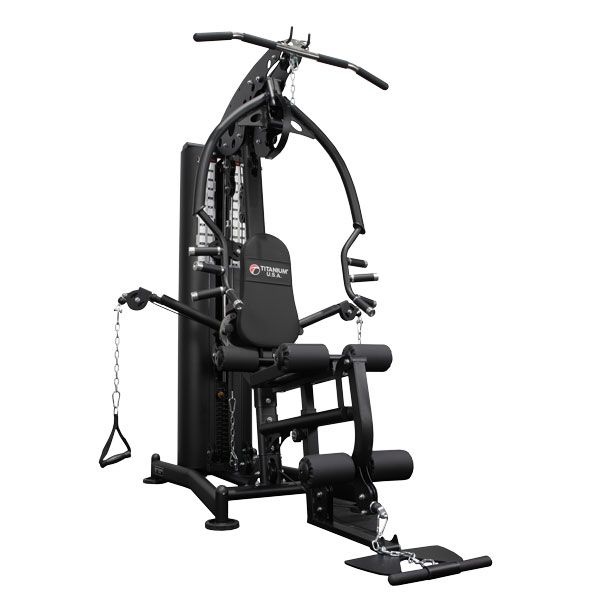
TITANIUM USA R20 HOME GYM
The R20 multi-station gym is the more compact version of the R40. The major difference between the R20 and the R40 is that it doesn't come with the Leg Press attachment. It was also developed from years of research and development to create the ultimate high quality multi gym that will enable you to train your whole body, all on one piece of equipment. With over 80 exercise options this machine enables users to perform all key strength training exercises as well as Functional Training, Targeted Core and Ab Workouts and Rehabilitation exercises. EXERCISE OPTIONS Chest Press and Seated Row - Engineered with adjustable press and row arms to accommodate users of varying height and arm length. This station of the multi gym provides users with a range of exercises including Chest Press, Shoulder Press, Incline Press, Ab Crunch and Mid Row. Seat and backrest are adjustable and the back rest tilts, providing back support during a range of exercises such as incline press and shoulder press. Cable Station with adjustable arms - 180 degree rotating cable arms provide users of all fitness levels even greater variety and a more targeted workout to train specific muscle groups with the feeling and benefits of free weight and cable training. This provides a large range of exerecises as using the cable system mimics training with dumbbells. Low Pulley Station - This section comes fitted with a foot plate for Low Cable Seated Rows and can also be used for Abductor and Adductor Leg Kicks, Standing Bicep Curls, Upright R and much more. High Pulley Station - This station comes with a Lat Pulldown Bar for use during Lat pull Downs, Ab Crunch and Tricep Push Downs. Leg Extension and Curl Station - Provides users with a Seated Leg Extension where the seat height is fully adjustable. Standing Leg Curls can also be performed while facing the machine. Optional Leg Press attachment - If you require a leg press then please order the TITANIUM USA R40 HOME GYM WITH LEG PRESS PRODUCT FEATURES Adjustable Foam Rollers Position adjustable foam rollers to accommodate all user heights. Adjustable Seat Position Adjustable seat that easily adjusts for varying user heights and can be adjusted to set up the correct position during Chest Press, Leg Extension, Seated Row, Cable Pec Flys and many other exercises. Ergonomically Designed Attachments Comes supplied with several attachments. Lat pulldown bar that allows users to perform close grip and wide grip pulldowns. Single D handles that attach to the cable arms for multi exercise options such as Pec Flys, Cable Shoulder Press, Cable Chest Press and many more exercises. It's also supplied with a seated row bar that can be used for rows and bicep curls but also attached to the lat pulldown cable for tricep pushdowns. Precision Engineered Weight Stacks This machine comes standard with a 90kg weight stack. Heavy Gauge Steel Frame The frame has been engineered using premium grade steel and coated with scratch resistant power coating that not only looks great but will provide many years of protection against wear and tear. Upholstery & Padding Padding has been ergonomically designed and manufactured using high quality, thick foam padding and finished off with high grade, upholstery for maximum comfort and longevity. High Grade Pulleys High grade pulleys that have been engineered to reduce drag on the cables, ensuring an ultra-smooth motion. They use a deep groove design to prevent cables slipping off the pulleys during use. Aircraft Grade Cables All of the machines in the Eagle Dual range have been fitted with U.S. manufactured aircraft grade cables that have been tested to withstand in excess of 2000Lb (880kg) load. Space Saving Design - It can also be placed against a wall or in a corner of the room to maximise space. PRODUCT DIMENSIONS Length: 2050mm Width: 1350mm Height: 2200mm WARRANTY Frame: Lifetime Weight Stacks & Guide Rods: 2 years Pulleys & Cables: 2 years All other parts: 1 year 1 year in home labour.
Brand: TITANIUM USA
Category: Sporting Goods > Fitness & General Exercise Equipment > Weight Lifting > Weight Lifting Machines & Racks > Weight Lifting Machines with Pulleys